CASA/IPTN CN-235

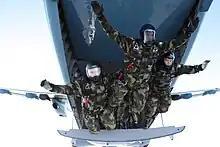
Irish Defence Forces parachutists exiting from a CN-235, December 2013

Several sizable early orders from the Indonesian armed forces made it the largest customer for the CN-235 early on. By May 1989, the Indonesian Air Force alone had ordered 32 aircraft while the Indonesian Navy had ordered 18 CN-235s, six of which in a maritime surveillance configuration. During December 2009, the Indonesian Navy ordered its first batch of three CN-235 MPAs; the first of these aircraft, based at Juanda Naval base in Surabaya, East Java, were declared operational in October 2013. In November 2016, the Indonesian Air Force also commenced operations with the latest generation of CN-235 MPAs, equipped with winglets and new electronic support apparatus.